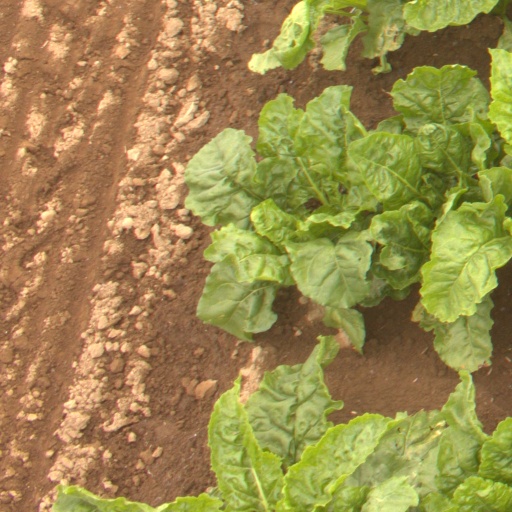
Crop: sugar beet